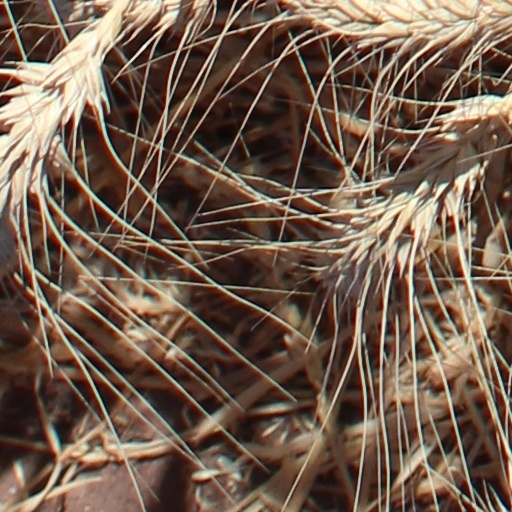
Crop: wheat